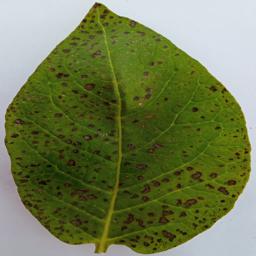
Etiqueta: Tizon_Temprano